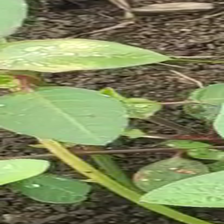
Weed species: Moti_dudhi(Euphorbia_geneculata_L)